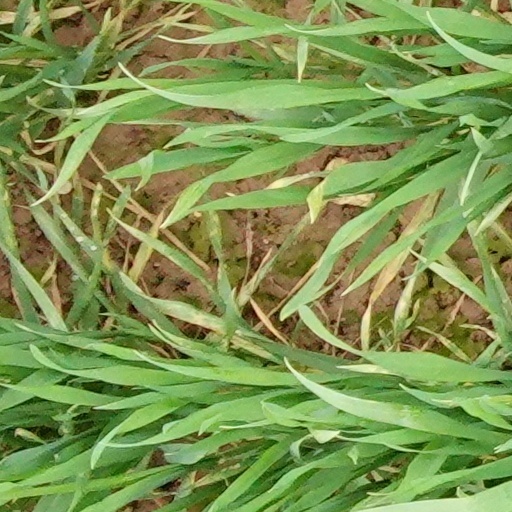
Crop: wheat